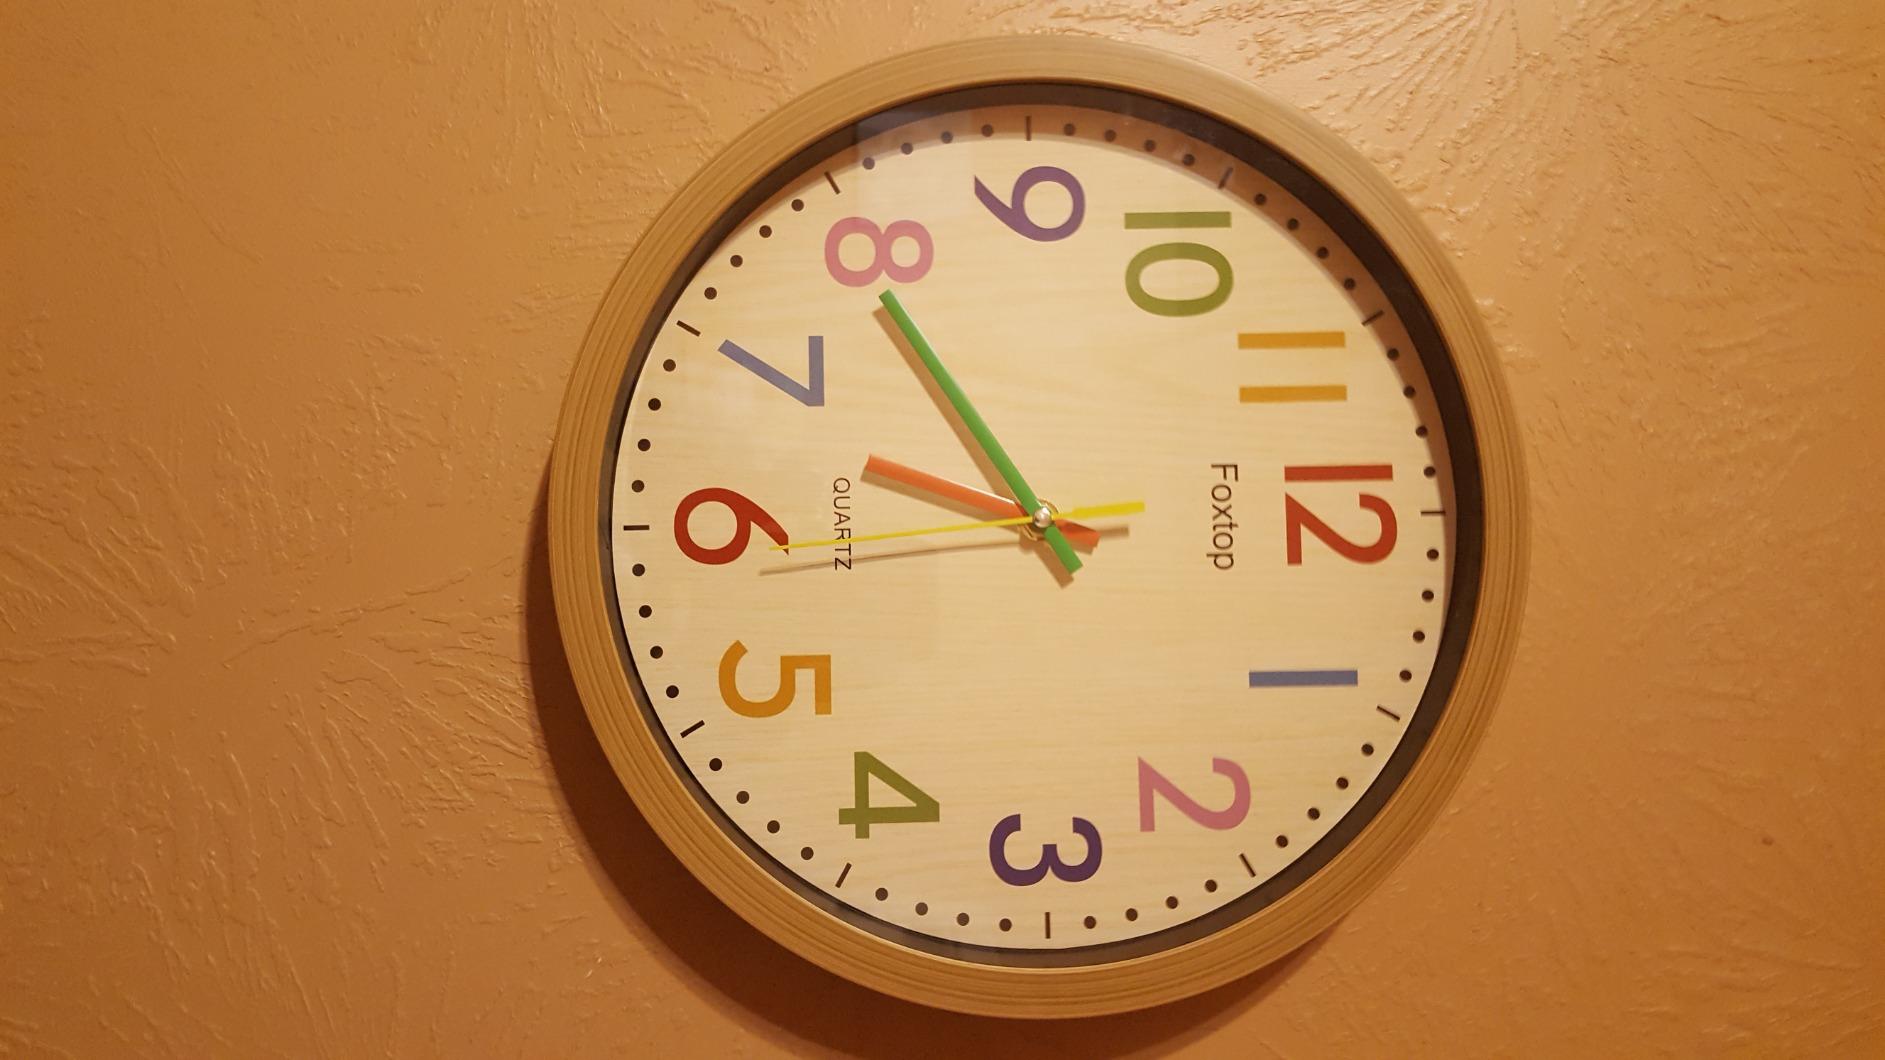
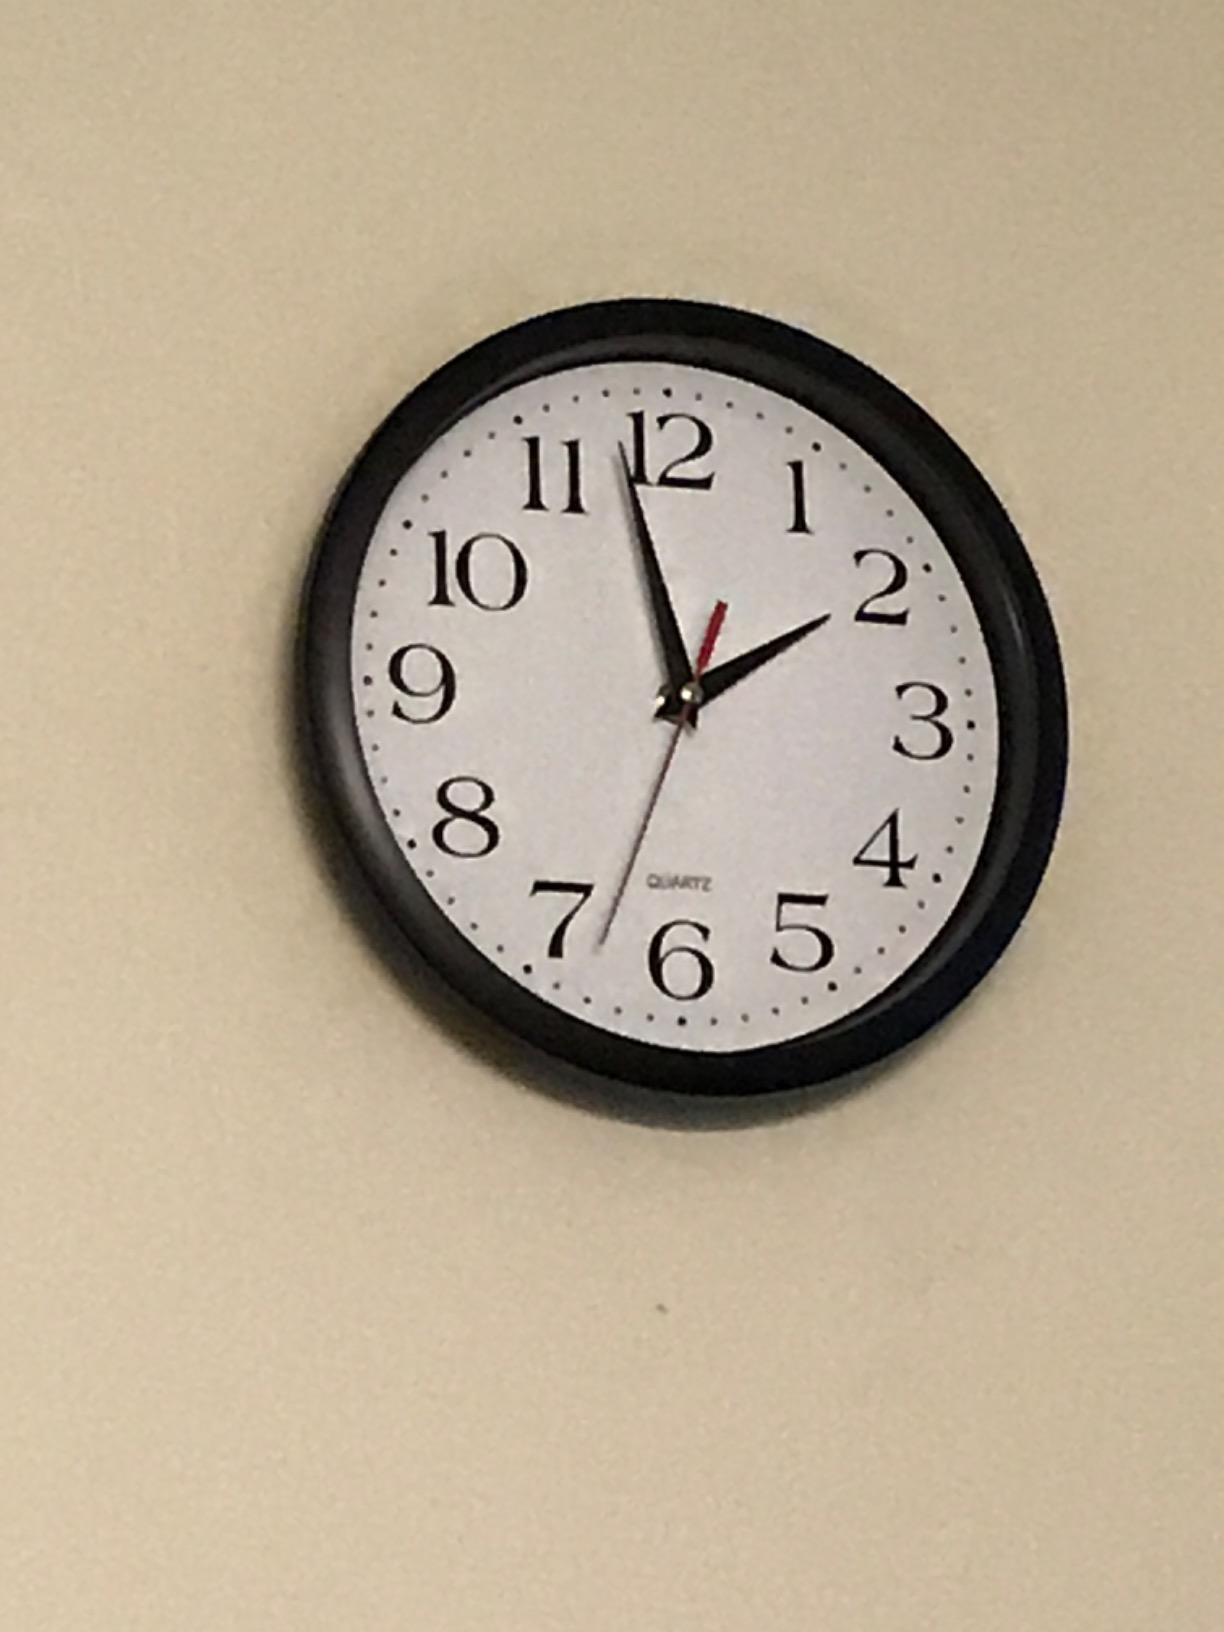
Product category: clock
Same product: no